Roman Catholic Diocese of Springfield in Massachusetts

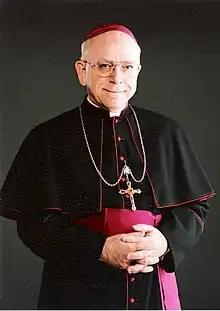
Bishop Dupre (1990)

Pope Benedict XV named Monsignor Thomas O'Leary from the Diocese of Manchester as the new bishop of Springfield. During his tenure, he introduced the Passionists and Sisters of Providence, expanded Mercy Hospital in Springfield and opened 24 new parishes. Pope Pius XI in October 1923 renamed the Diocese of Springfield as the Diocese of Springfield in Massachusetts. This was to avoid confusion with the newly erected Diocese of Springfield in Illinois.